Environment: real
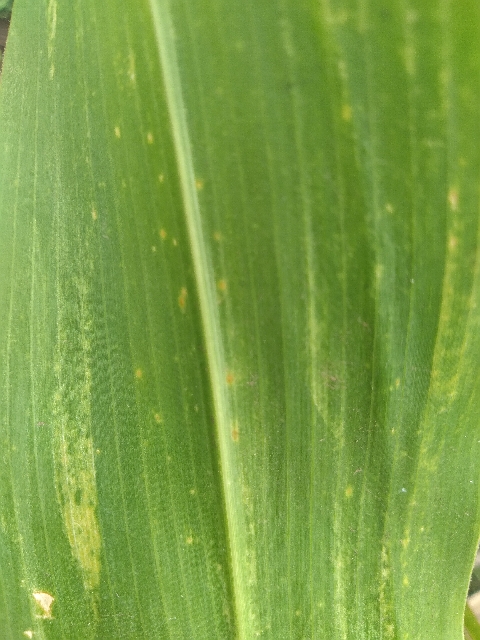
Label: lethal_necrosis